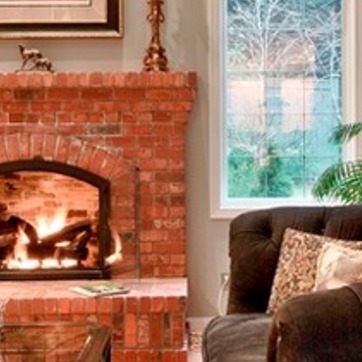
Material: brick